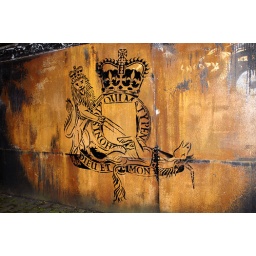
A simple stencil while the more complicated pieces are being processed. 2x1.75m on a rusty wall in complete darkness.